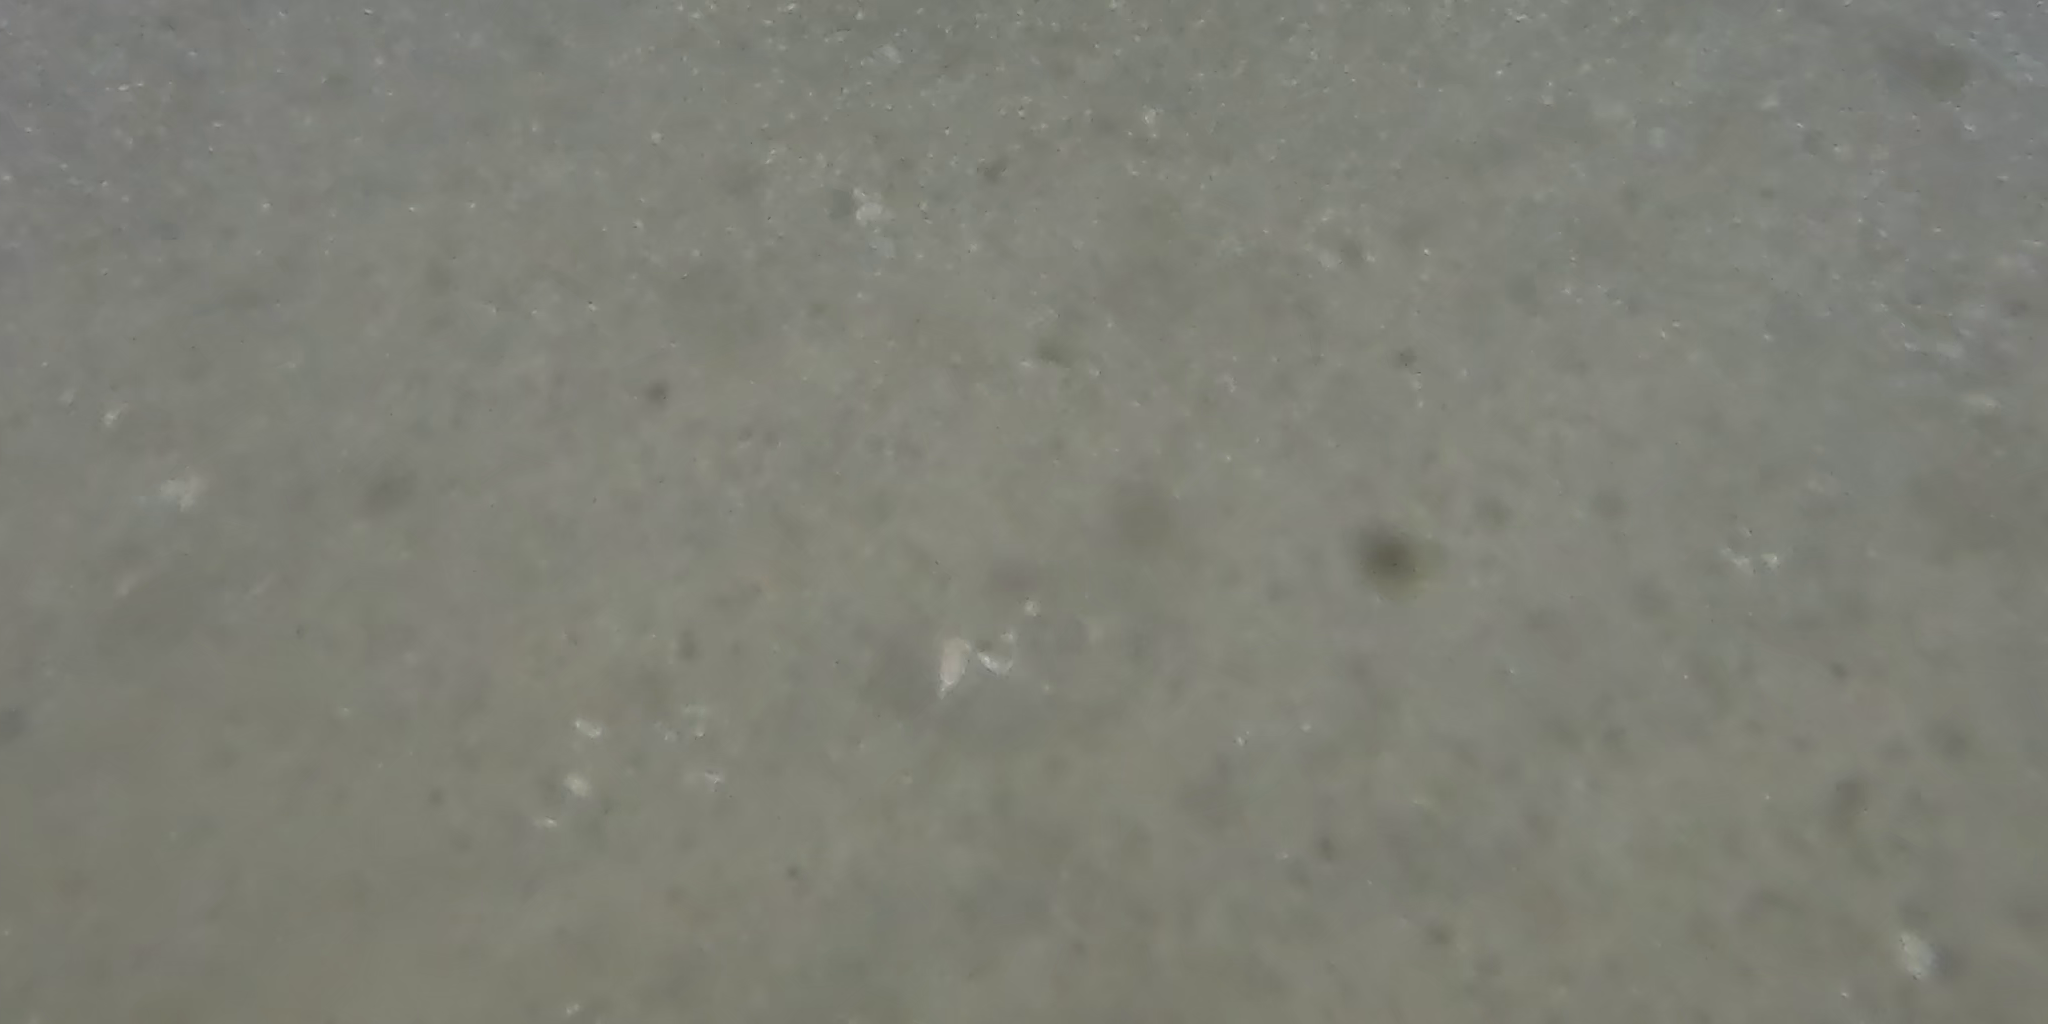
Seabed habitat: sand